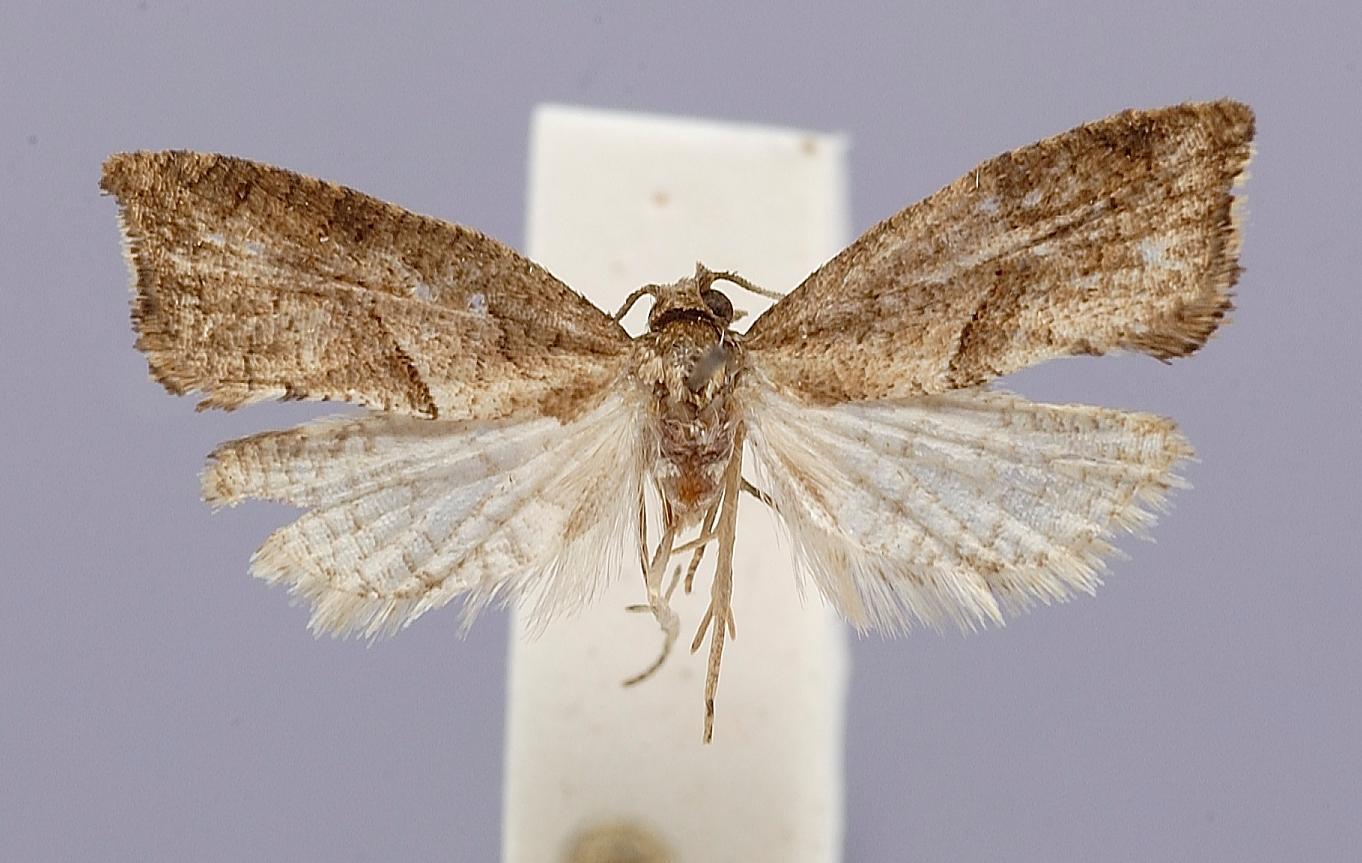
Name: Quasieulia jaliscana
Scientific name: Quasieulia jaliscana Razowski, 2004
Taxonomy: Animalia, Arthropoda, Insecta, Lepidoptera, Tortricidae, Tortricinae
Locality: Jalisco, Parque Nacional Nevado de Colima, 8200', Jalisco, Mexico
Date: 19 Aug 1988